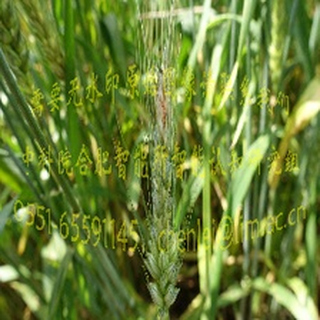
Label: wheat_fusarium_head_blight